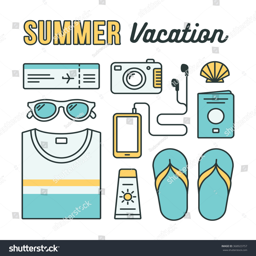
summer vacation flat line icons .